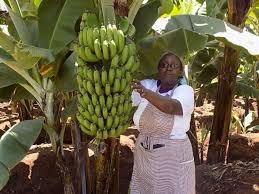
Mwanamke, labda mkulima amesimama karibu na mti mkubwa wa ndizi. Amevalia shati jeupe na nguo ya rangi ya kahawia. Anashika mkungu mkubwa wa ndizi ambao unaninginia kutoka kwenye mti. Mkungu huo bado haujaiva na una rangi ya kijani.